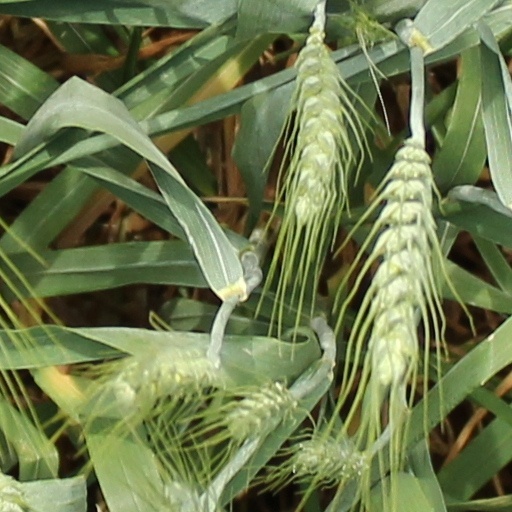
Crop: wheat